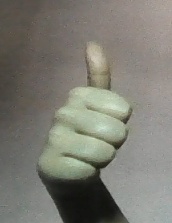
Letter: aleff